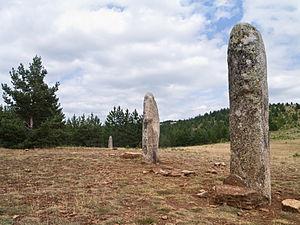
Site de la Cham des Bondons, en Lozère, France
Cet article recense les monuments historiques de la Lozère, en France.
Les menhirs de la Fage sont des menhirs situés aux Bondons, en France.
Cet article recense les sites mégalithiques de la Lozère, en France.
La Cham des Bondons est un plateau calcaire d'une dizaine de kilomètres carrés s'étendant au sud-ouest du mont Lozère, à une dizaine de kilomètres de Florac, dans le département de la Lozère. Ce plateau tient son nom du mot occitan local Cham et de la proximité de la commune des Bondons.